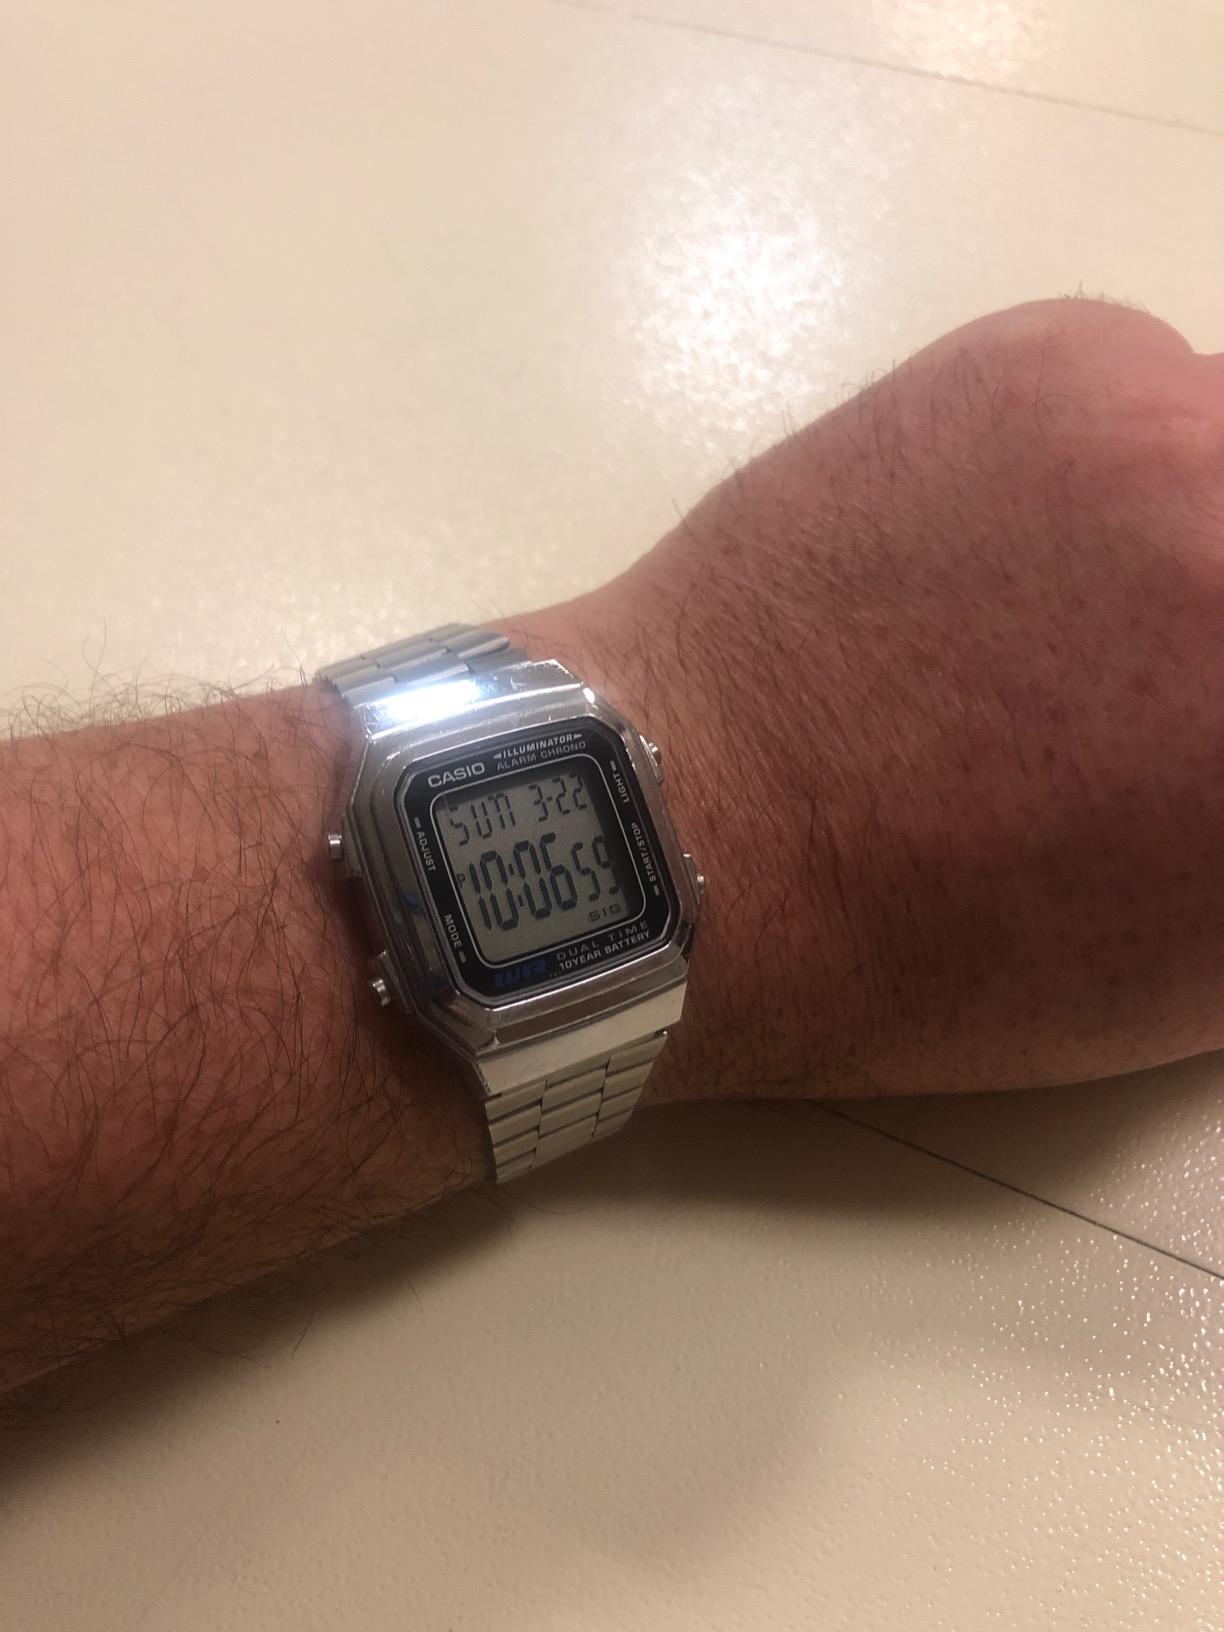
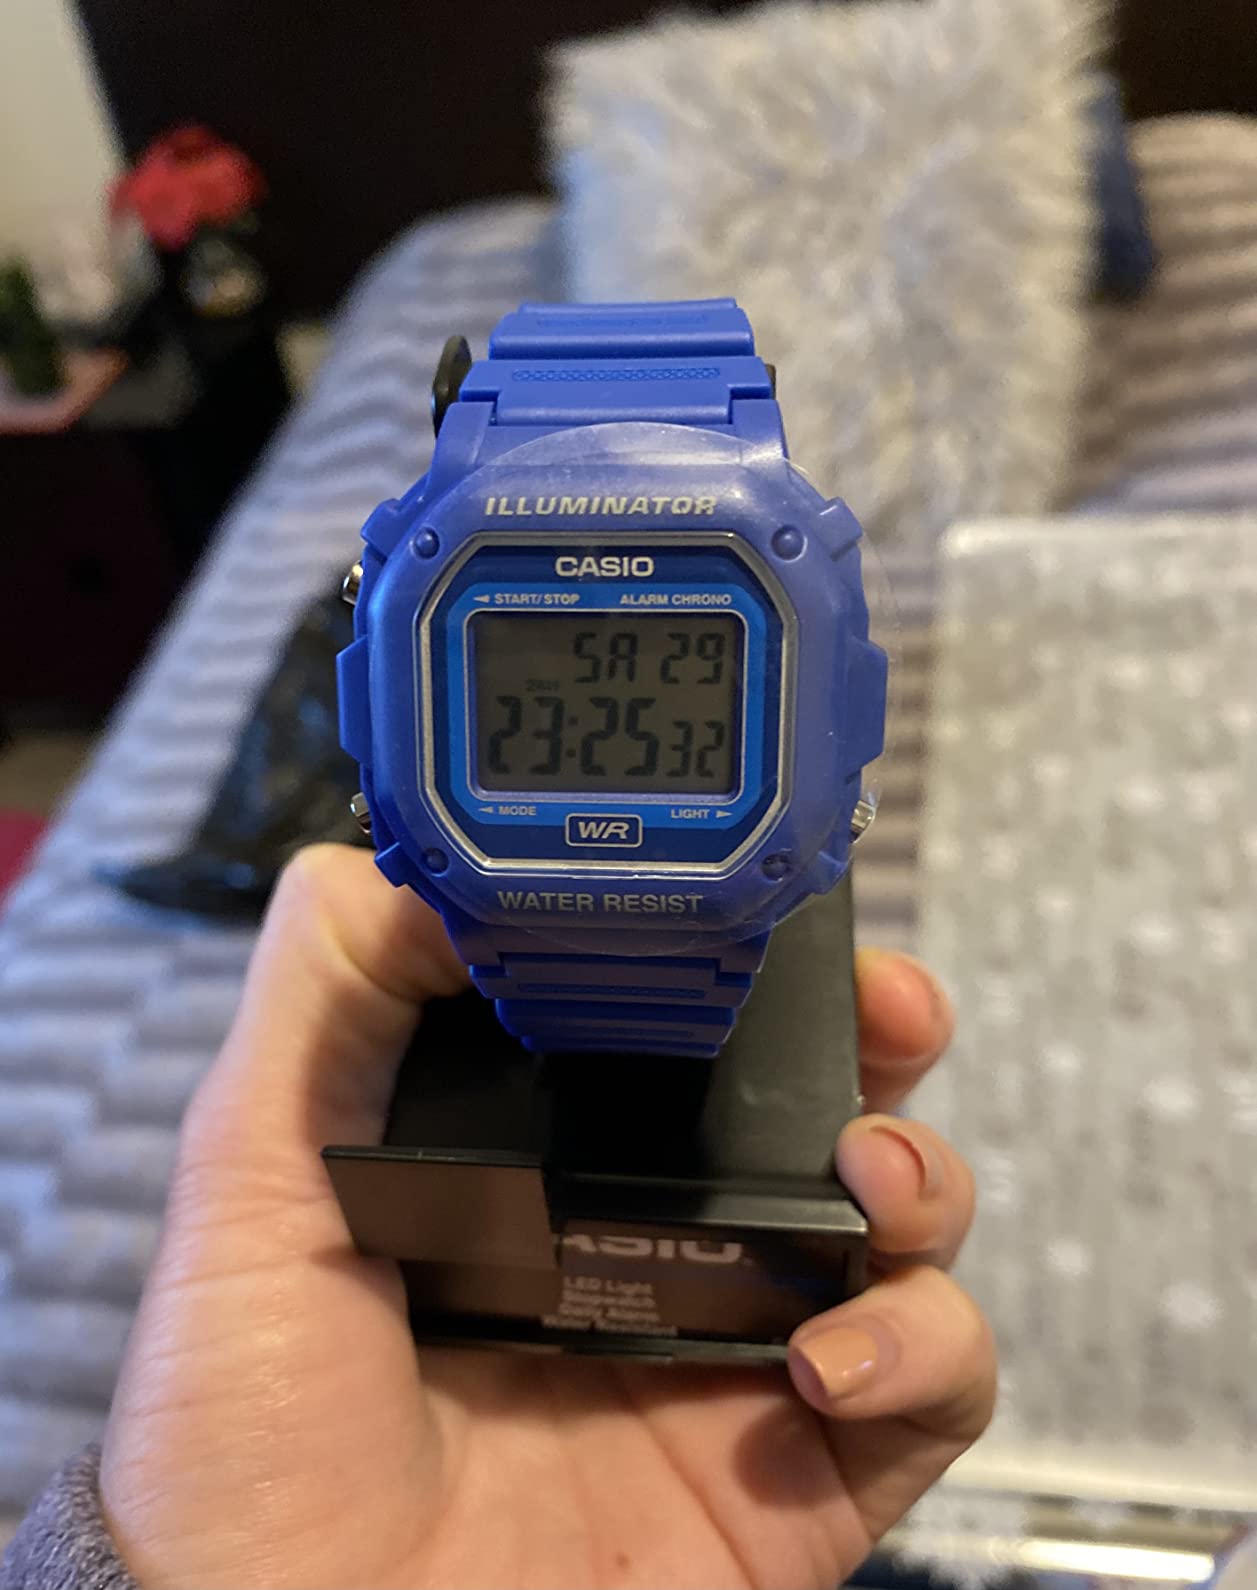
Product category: accessories_watch
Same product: no